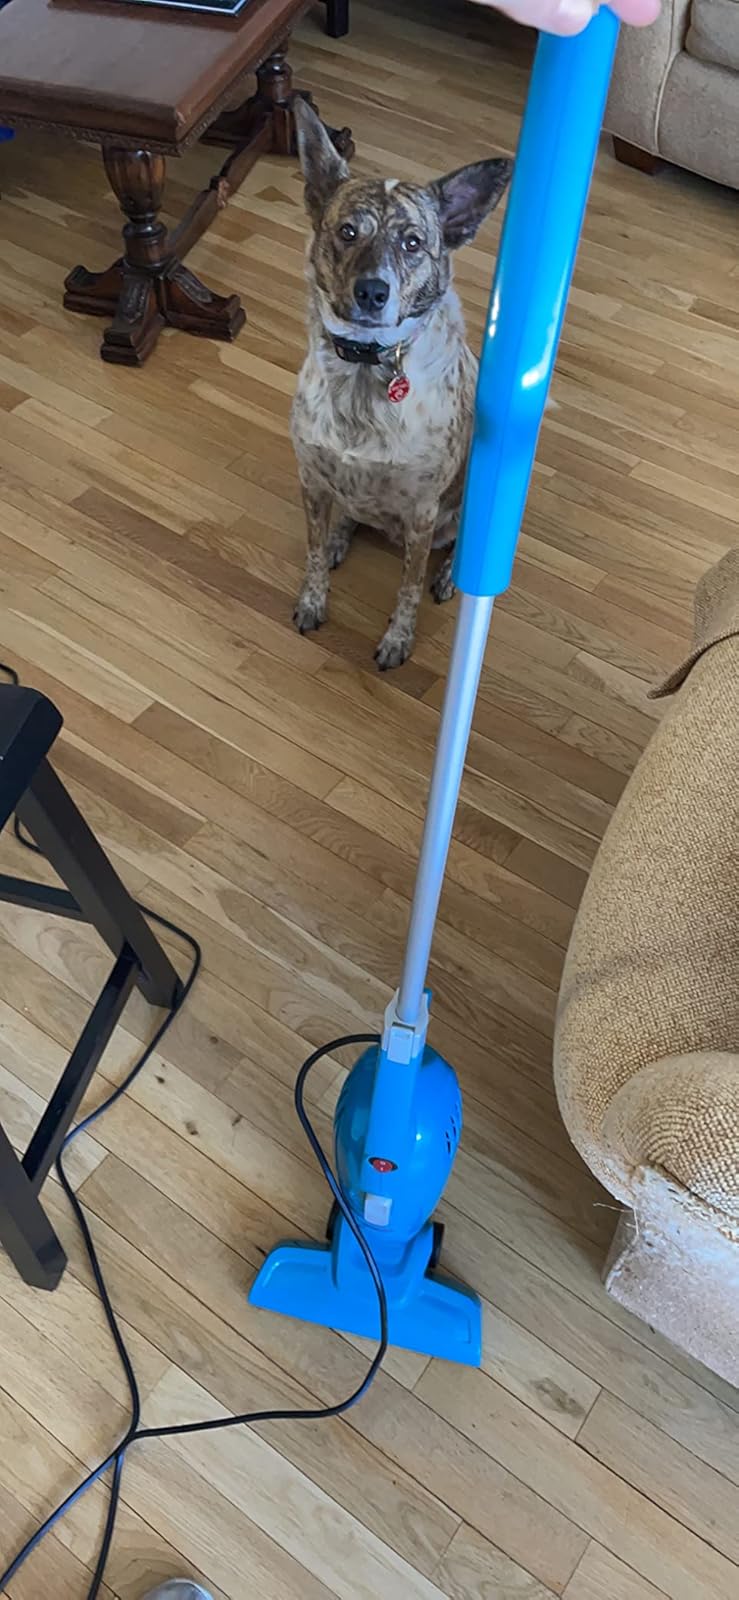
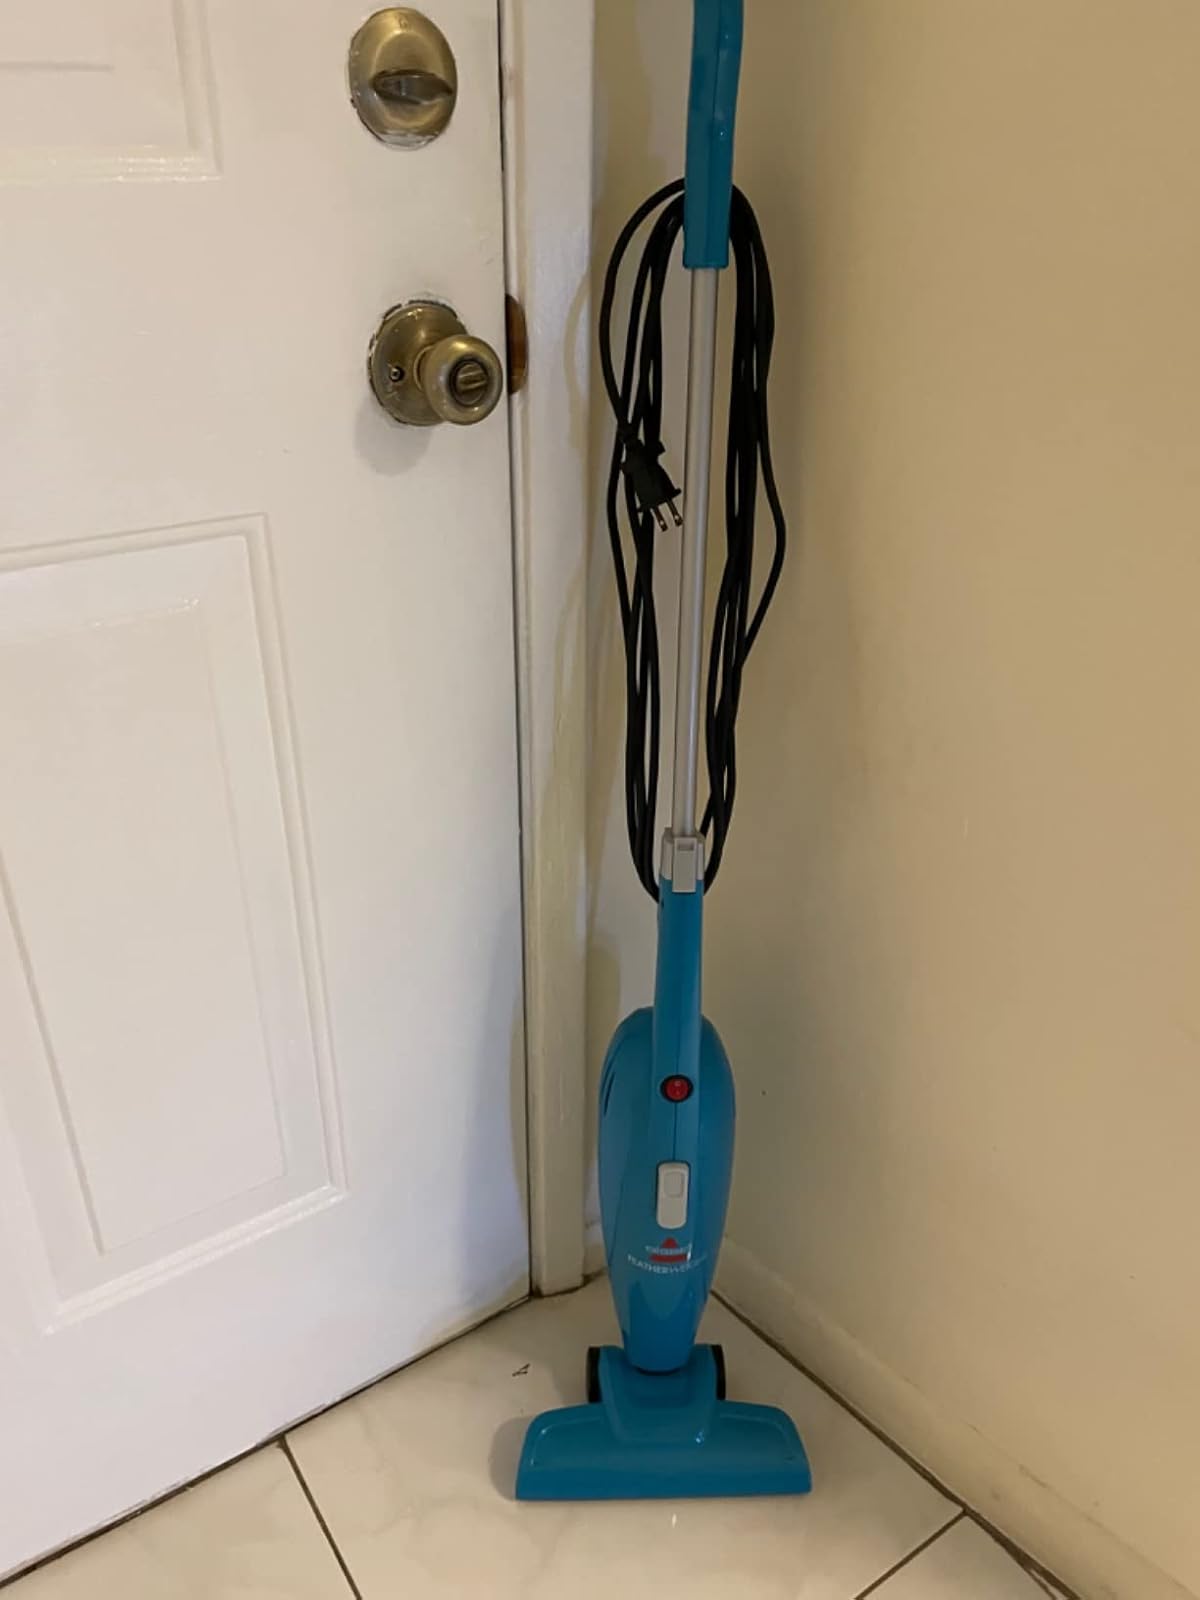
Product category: items_vacuum
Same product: yes